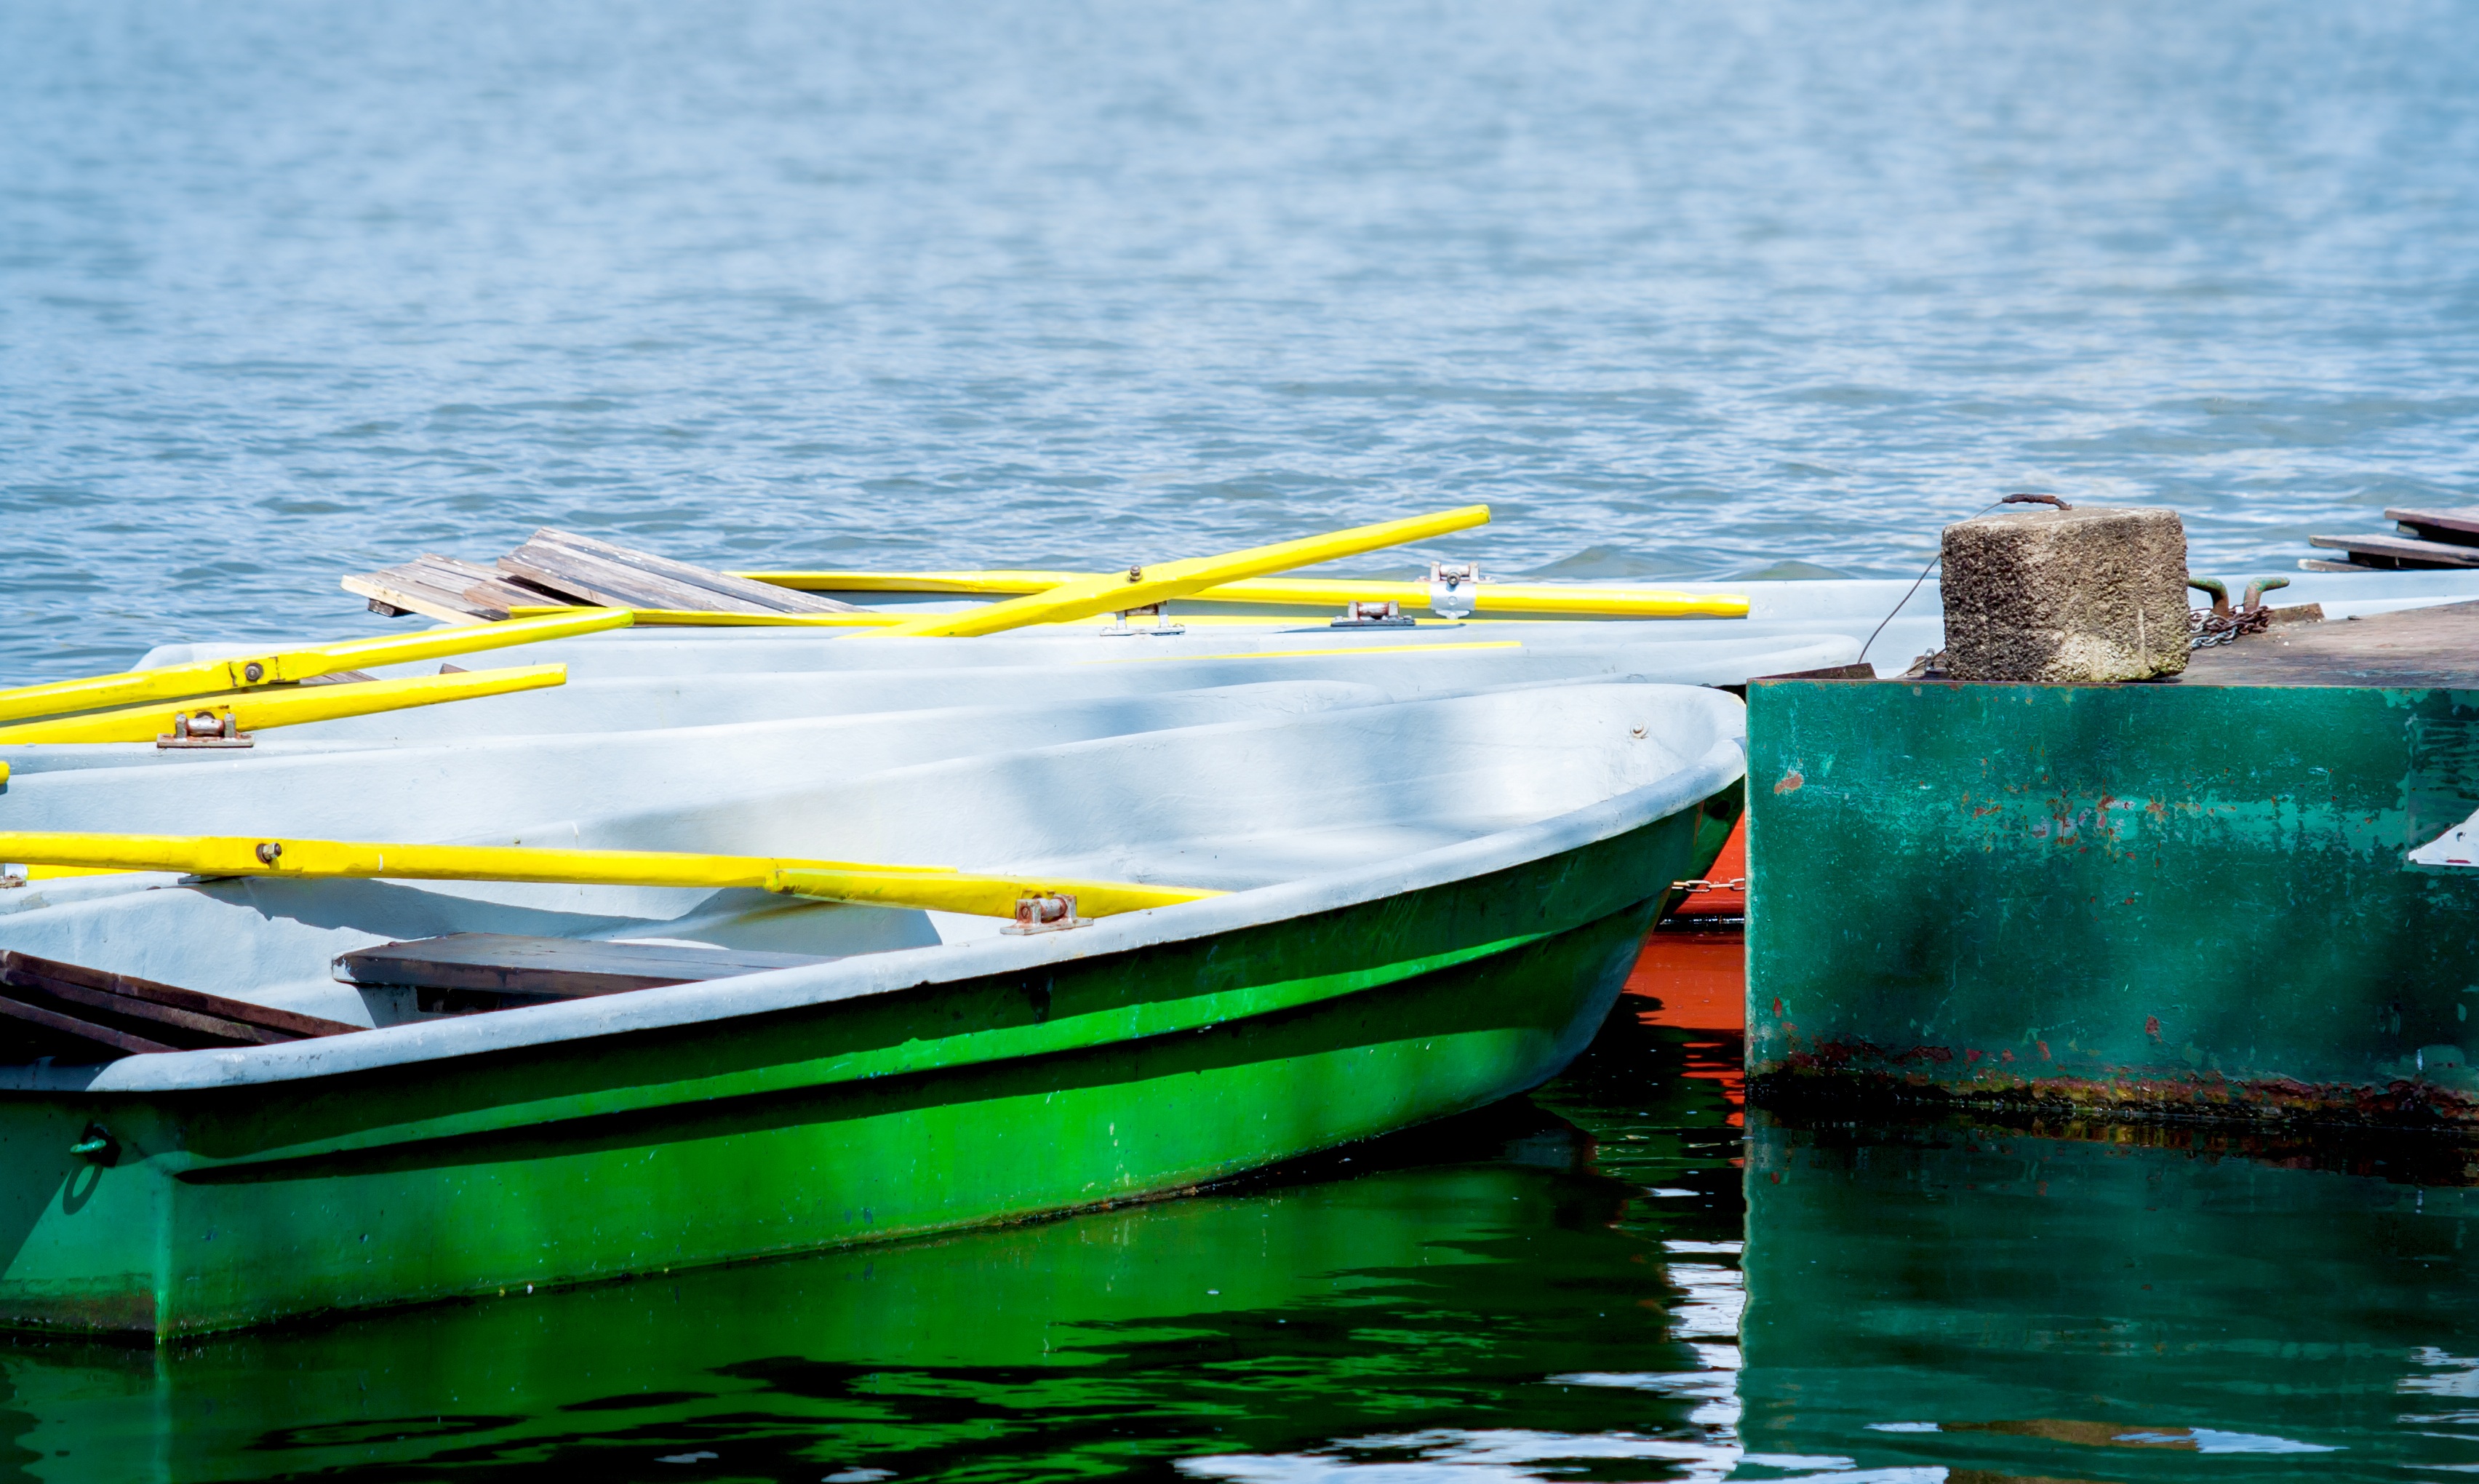
beach, sea, water, dew, dock, sport, boat, lake, river, ship, pond, boot, paddle, vehicle, blue, port, jetty, leisure, boating, sail, helm, watercraft, rowing, hobby, water sports, fishing vessel, dinghy, skiff, packs, watercraft rowing